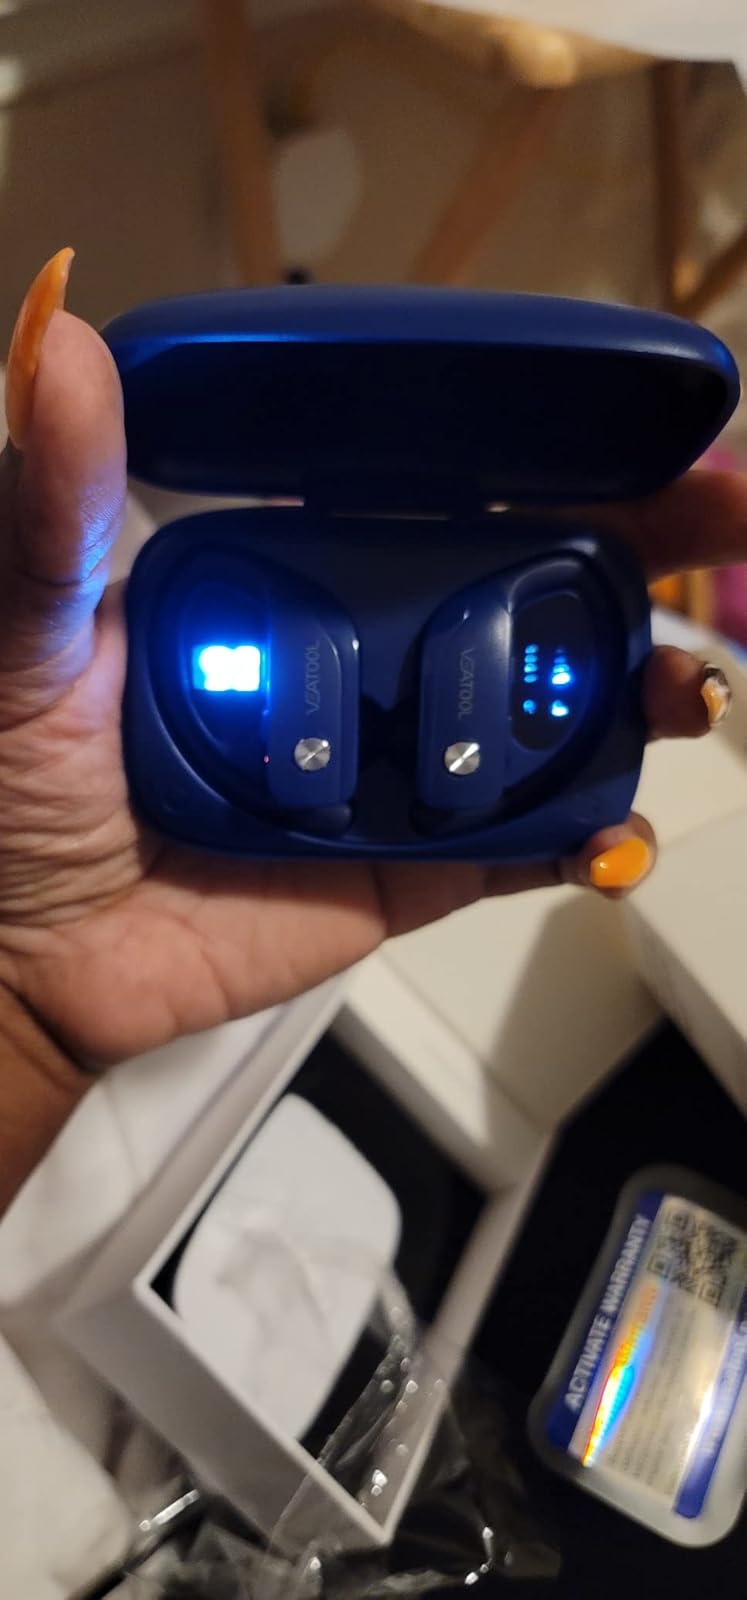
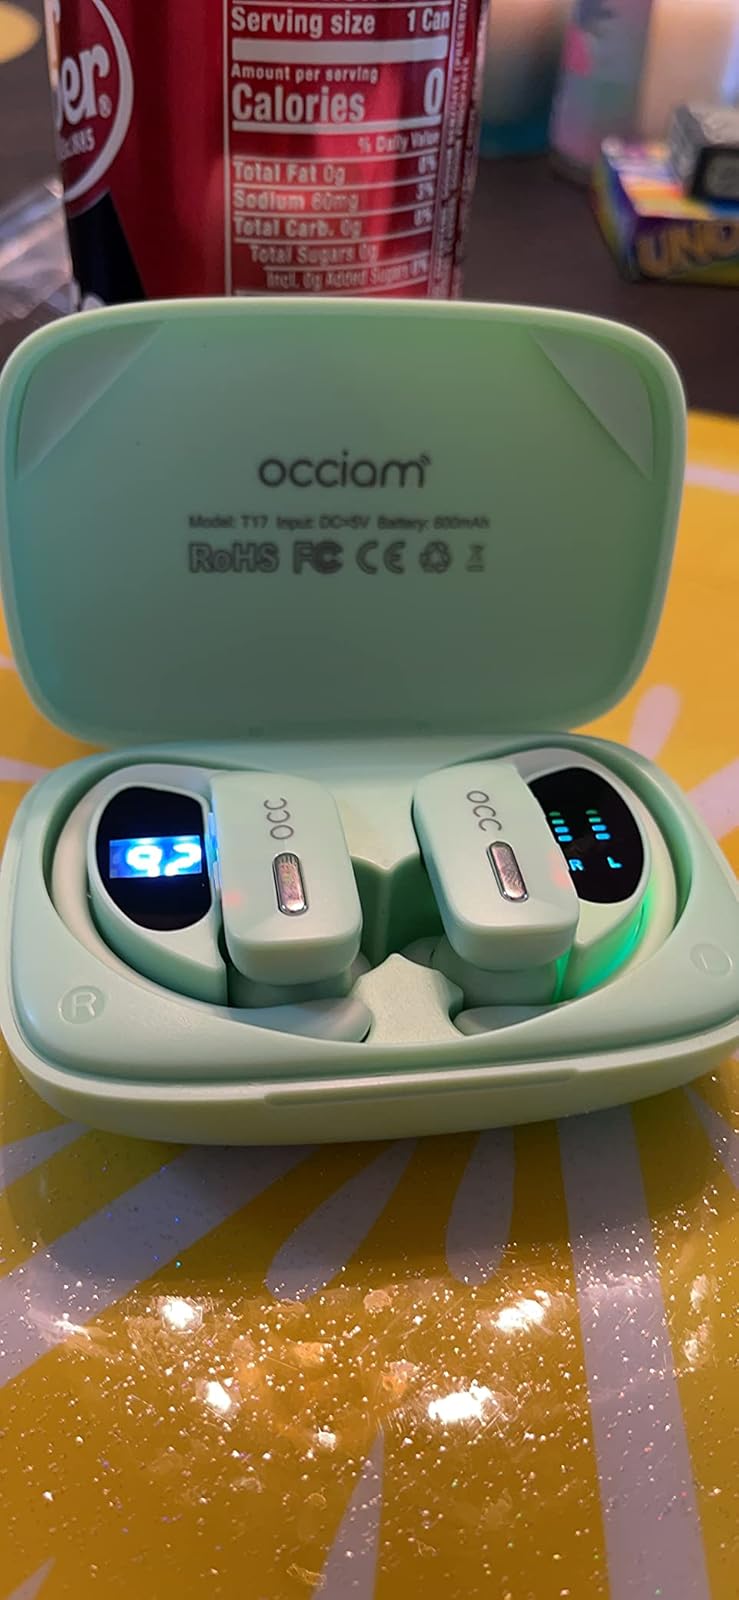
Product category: earbuds
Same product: no